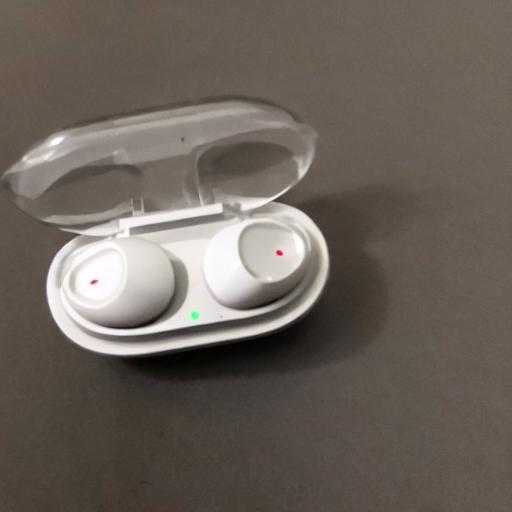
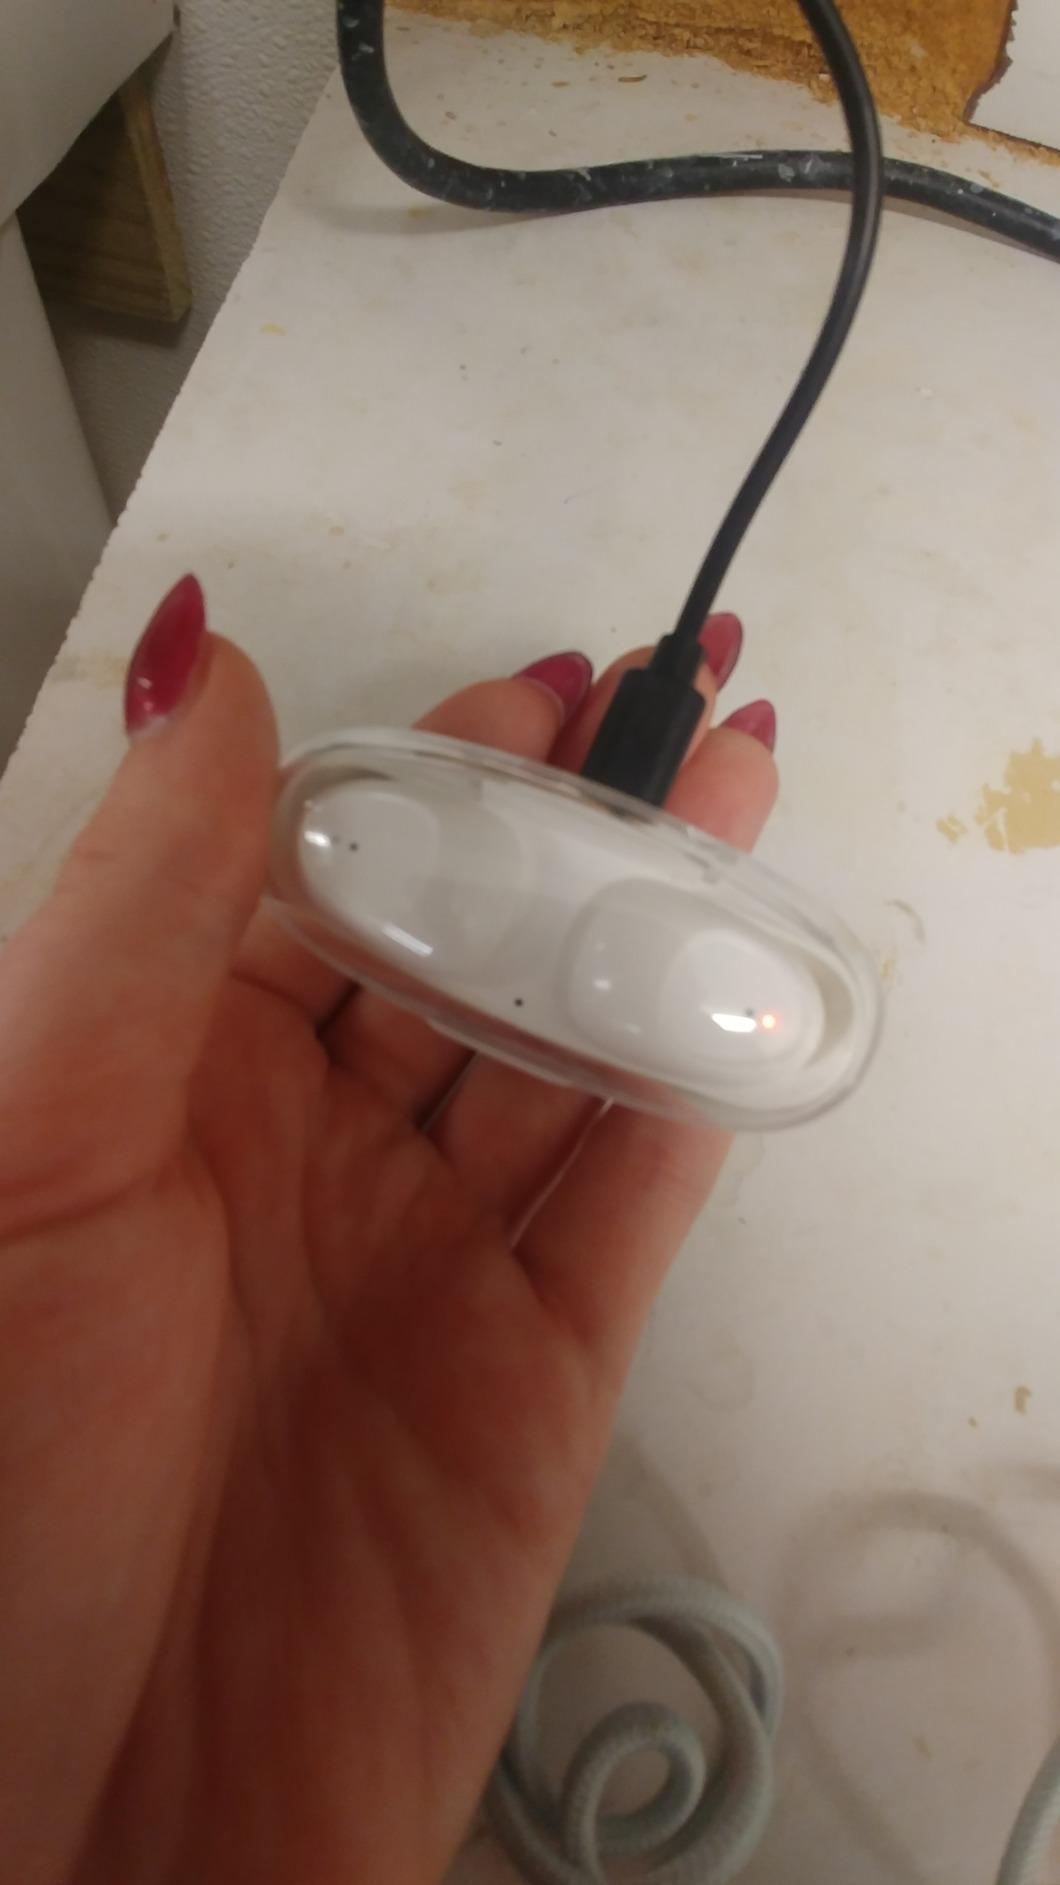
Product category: earbuds
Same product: no